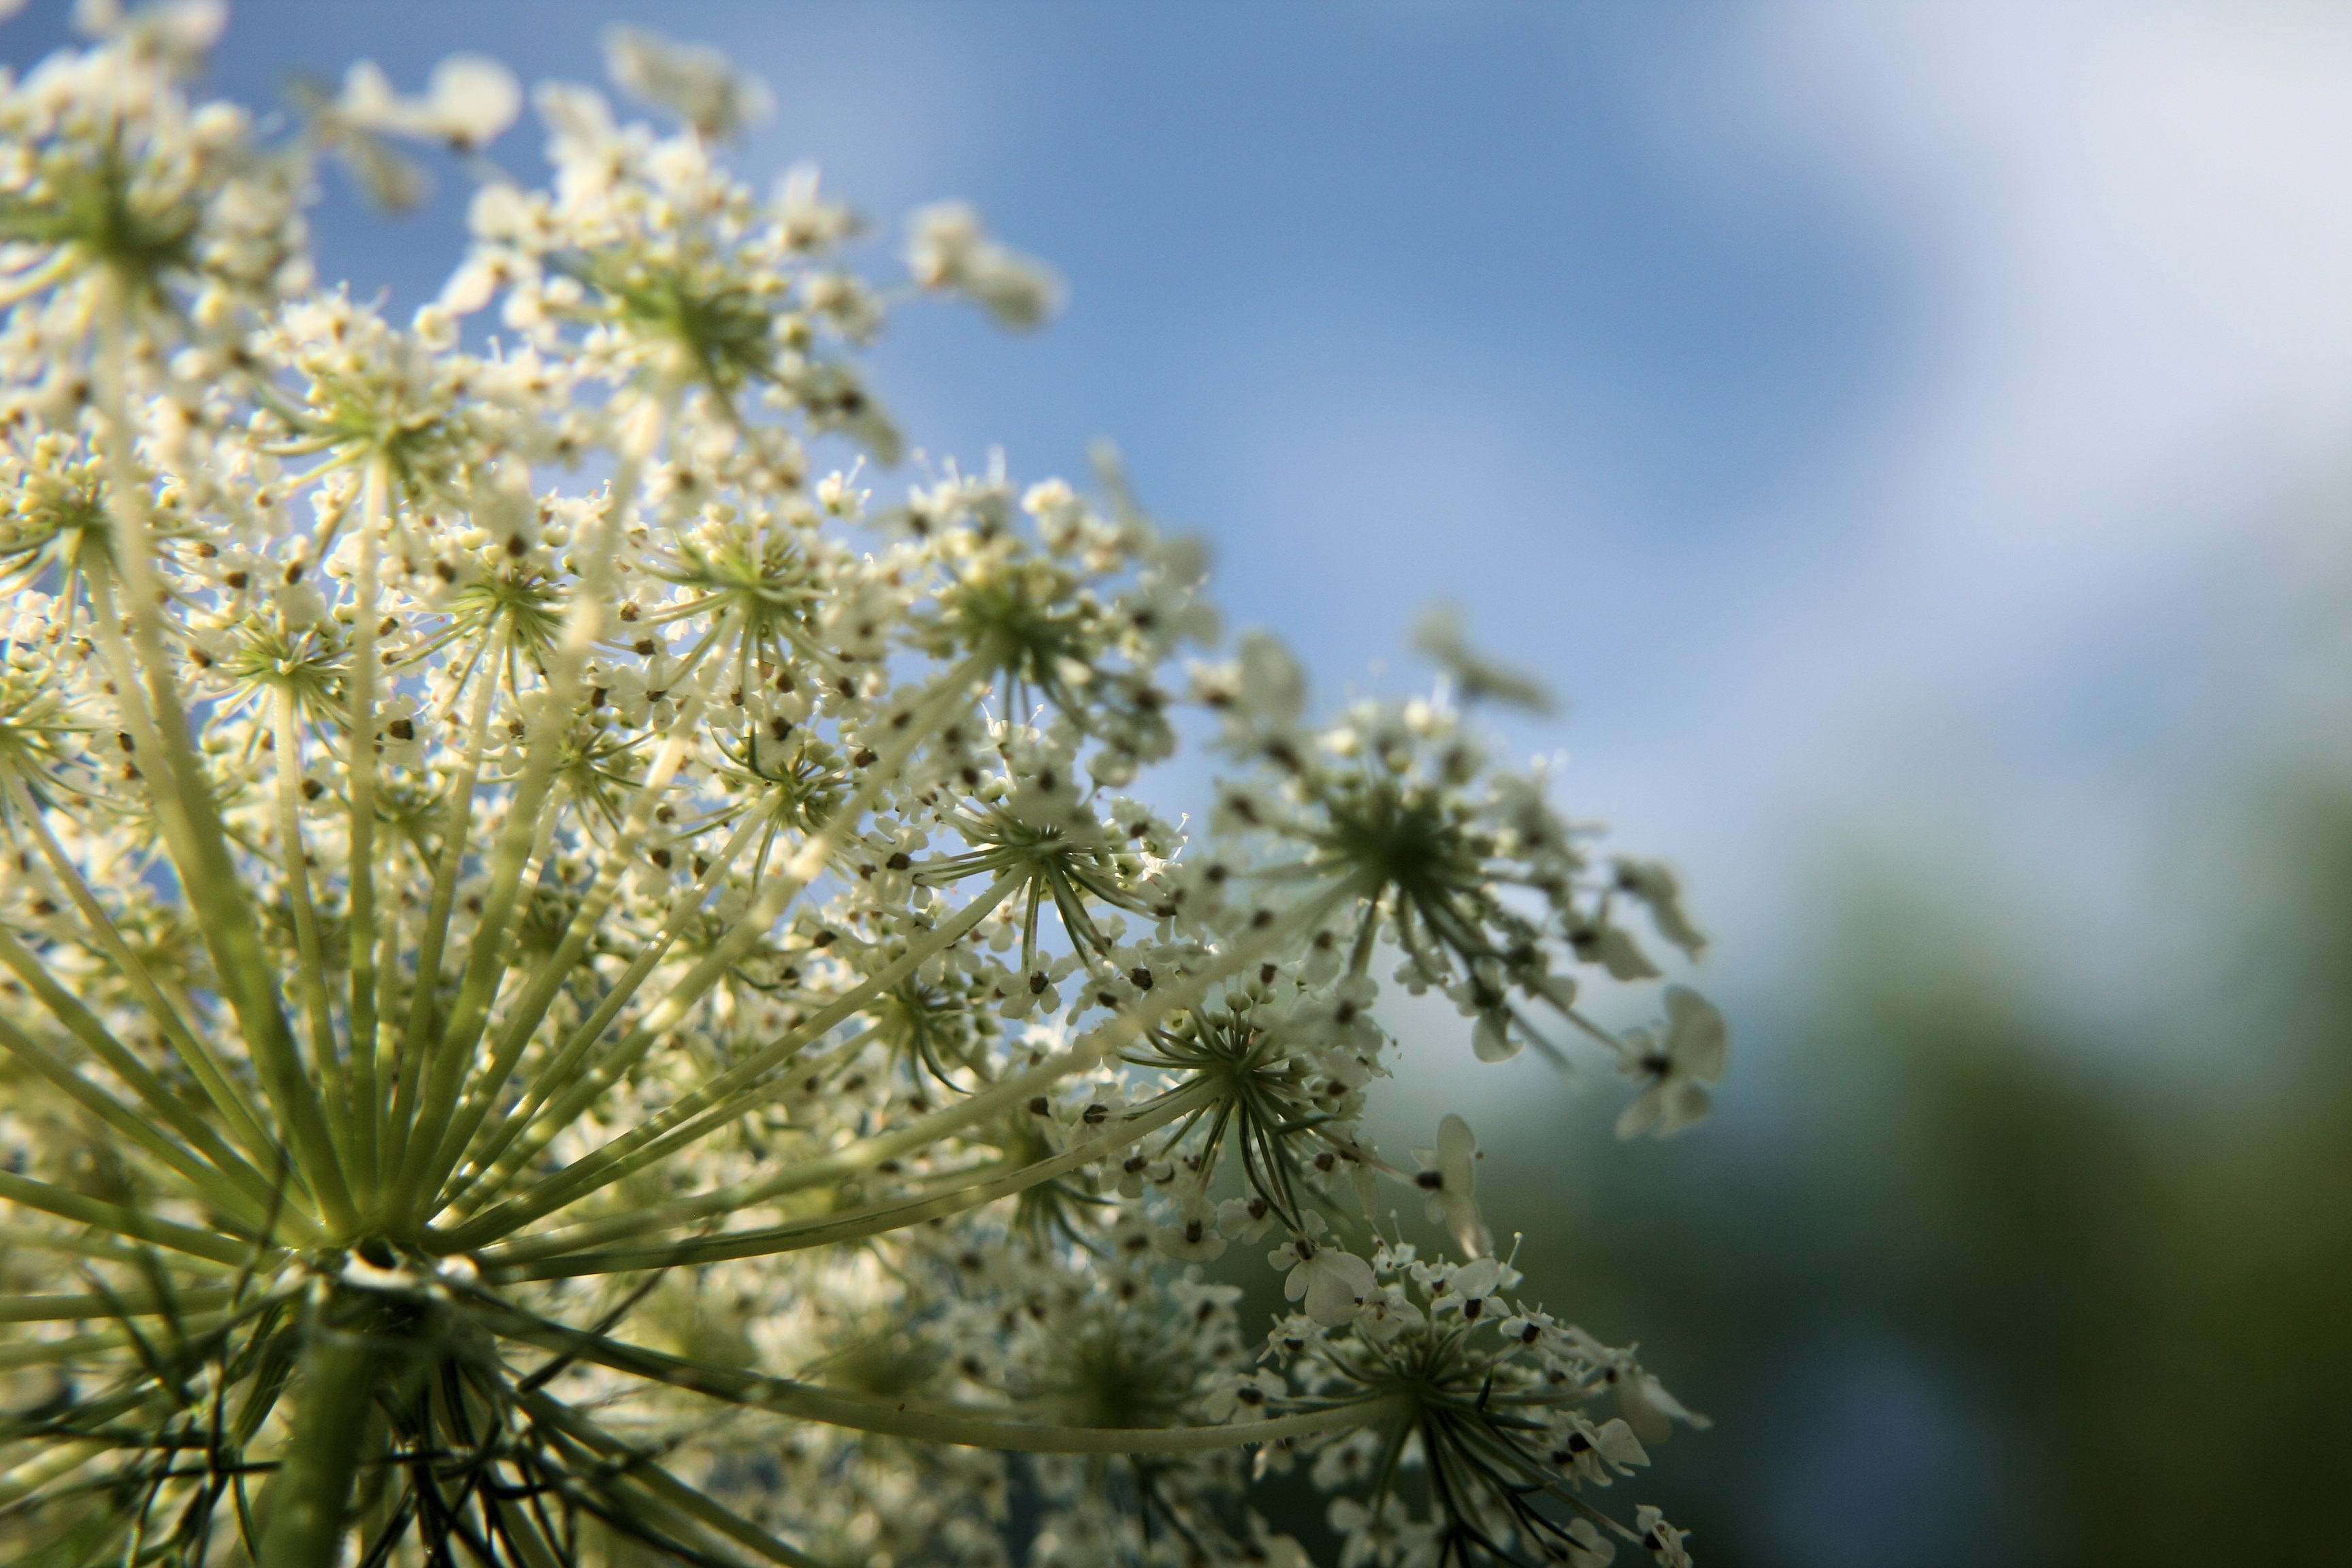
tree, nature, grass, branch, blossom, plant, sky, white, meadow, sunlight, leaf, flower, produce, macro, botany, closeup, flora, wildflower, close up, shrub, detail, ecosystem, macro photography, flowering plant, queen anne's lace, wild carrot, grass family, woody plant, land plant